Mountain goat

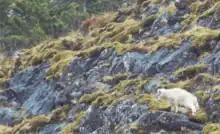
Kenai National Wildlife Refuge, Alaska

The mountain goat inhabits the Rocky Mountains and Cascade Range and other mountain regions of the Western Cordillera of North America, from Washington, Idaho and Montana through British Columbia and Alberta, into the southern Yukon and southeastern Alaska. British Columbia contains half of the world's population of mountain goats. Its northernmost range is said to be along the northern fringe of the Chugach Mountains in south-central Alaska. Introduced populations can also be found in such areas as Idaho, Wyoming, Utah, Nevada, Oregon, Colorado, South Dakota, and the Olympic Peninsula of Washington.